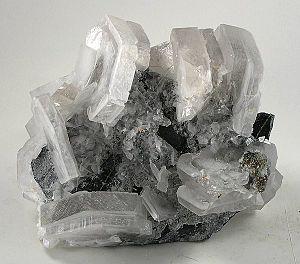
Huangshi est une ville du sud-est de la province du Hubei en Chine.